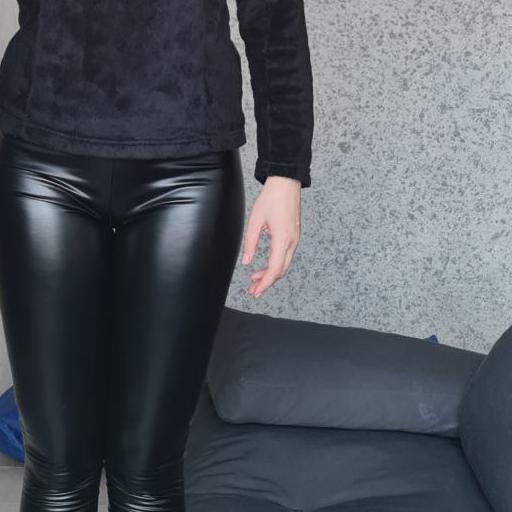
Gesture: no_gesture